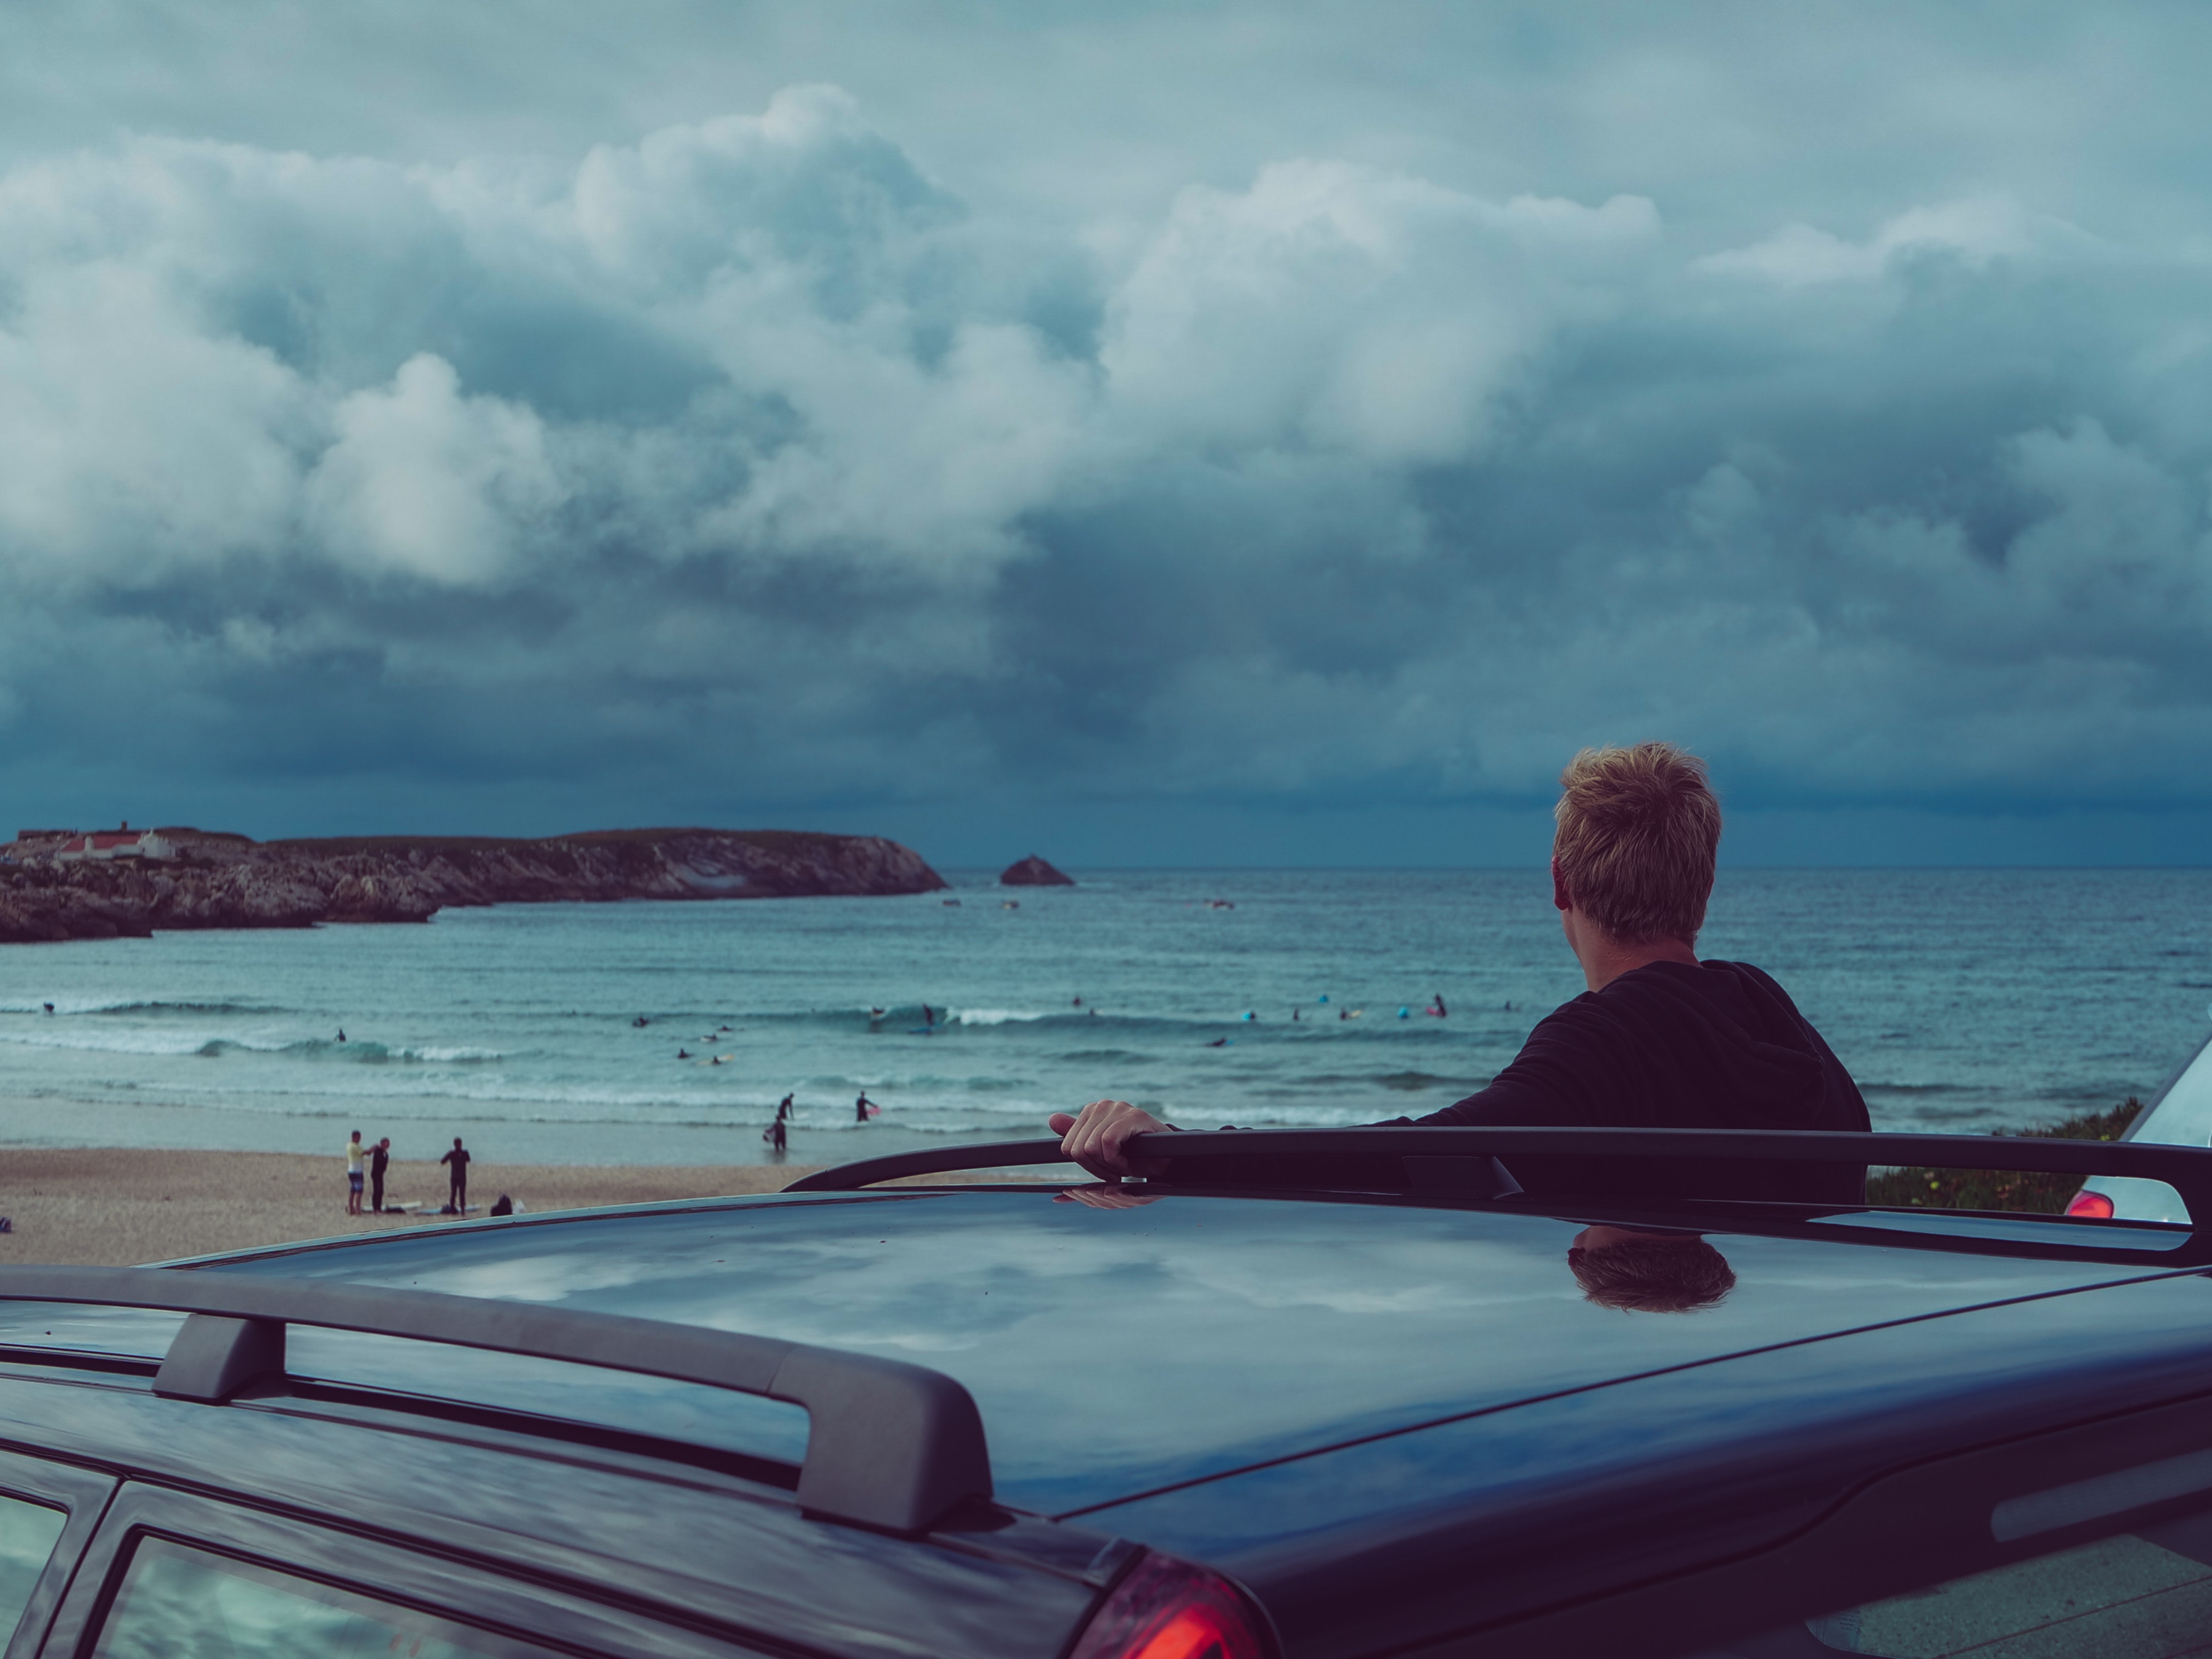
sky, cloud, sea, ocean, beach, vacation, vehicle, car, automotive exterior, summer, windshield, shore, coast, horizon, coastal and oceanic landforms, tropics, cumulus, wind, meteorological phenomenon, automotive window part, tourism, travel, bay